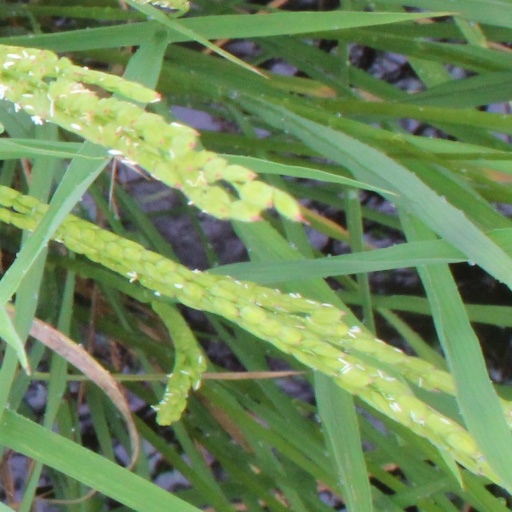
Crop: rice